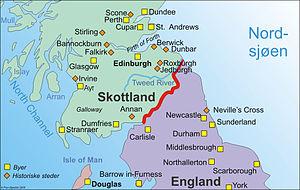
La bataille de Bannockburn est une écrasante victoire de l’armée écossaise menée par Robert Bruce sur les troupes anglaises dirigées par Édouard II d'Angleterre pendant la première guerre d'indépendance écossaise. Elle est marquée par l'utilisation par Robert Bruce de carrés de piquiers nommés schiltrons sur lesquels viennent s'écraser les charges de cavalerie anglaises. Cette bataille entraîne une remise en question tactique de l'armée anglaise, ce qui aura un impact majeur sur les tactiques de combat de la guerre de Cent Ans.
Les guerres d’indépendance de l’Écosse furent une série de campagnes militaires qui opposèrent l’Écosse à l’Angleterre durant la fin du XIIIᵉ siècle et le début du XIVᵉ siècle.